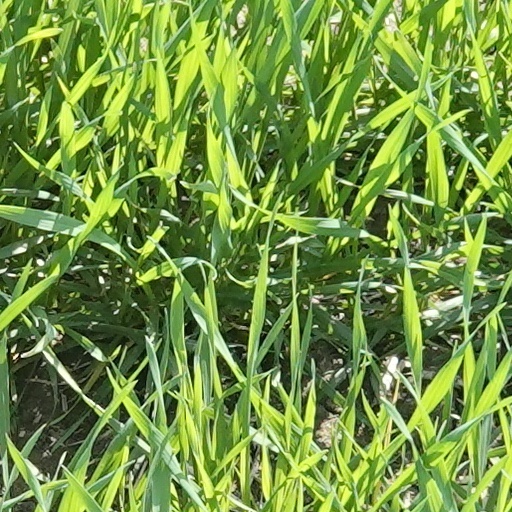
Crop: wheat